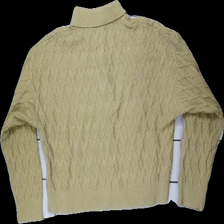
View: back
Type: Sweater
Category: Ladies
Brand: Mango
Colors: Yellow
Material: 80% cotton, 20% polyester
Cut: Cropped
Size: S
Season: Autumn
Price range: 50-100
Recommended usage: Reuse
Description: Mustard yellow knitted sweater